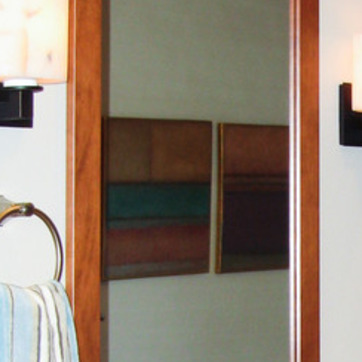
Material: mirror